Tjoe Bou San

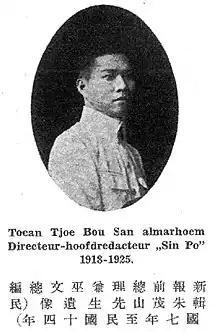
Portrait of Tjoe Bou San, Chinese-Indonesian newspaperman

Tjoe Boe San (born around 1892 in Batavia, Dutch East Indies, died 1925 in Batavia) was a Chinese nationalist, translator and newspaper editor in the Dutch East Indies, most notably editor and director of the influential Indonesian Chinese newspaper Sin Po until his death in 1925. Along with Kwee Kek Beng, he was a key member of the "Sin Po Group" (named after the newspaper) which was a political faction of the Indonesian Chinese which believed that they should stay out of Dutch colonial politics and remain focused on China.